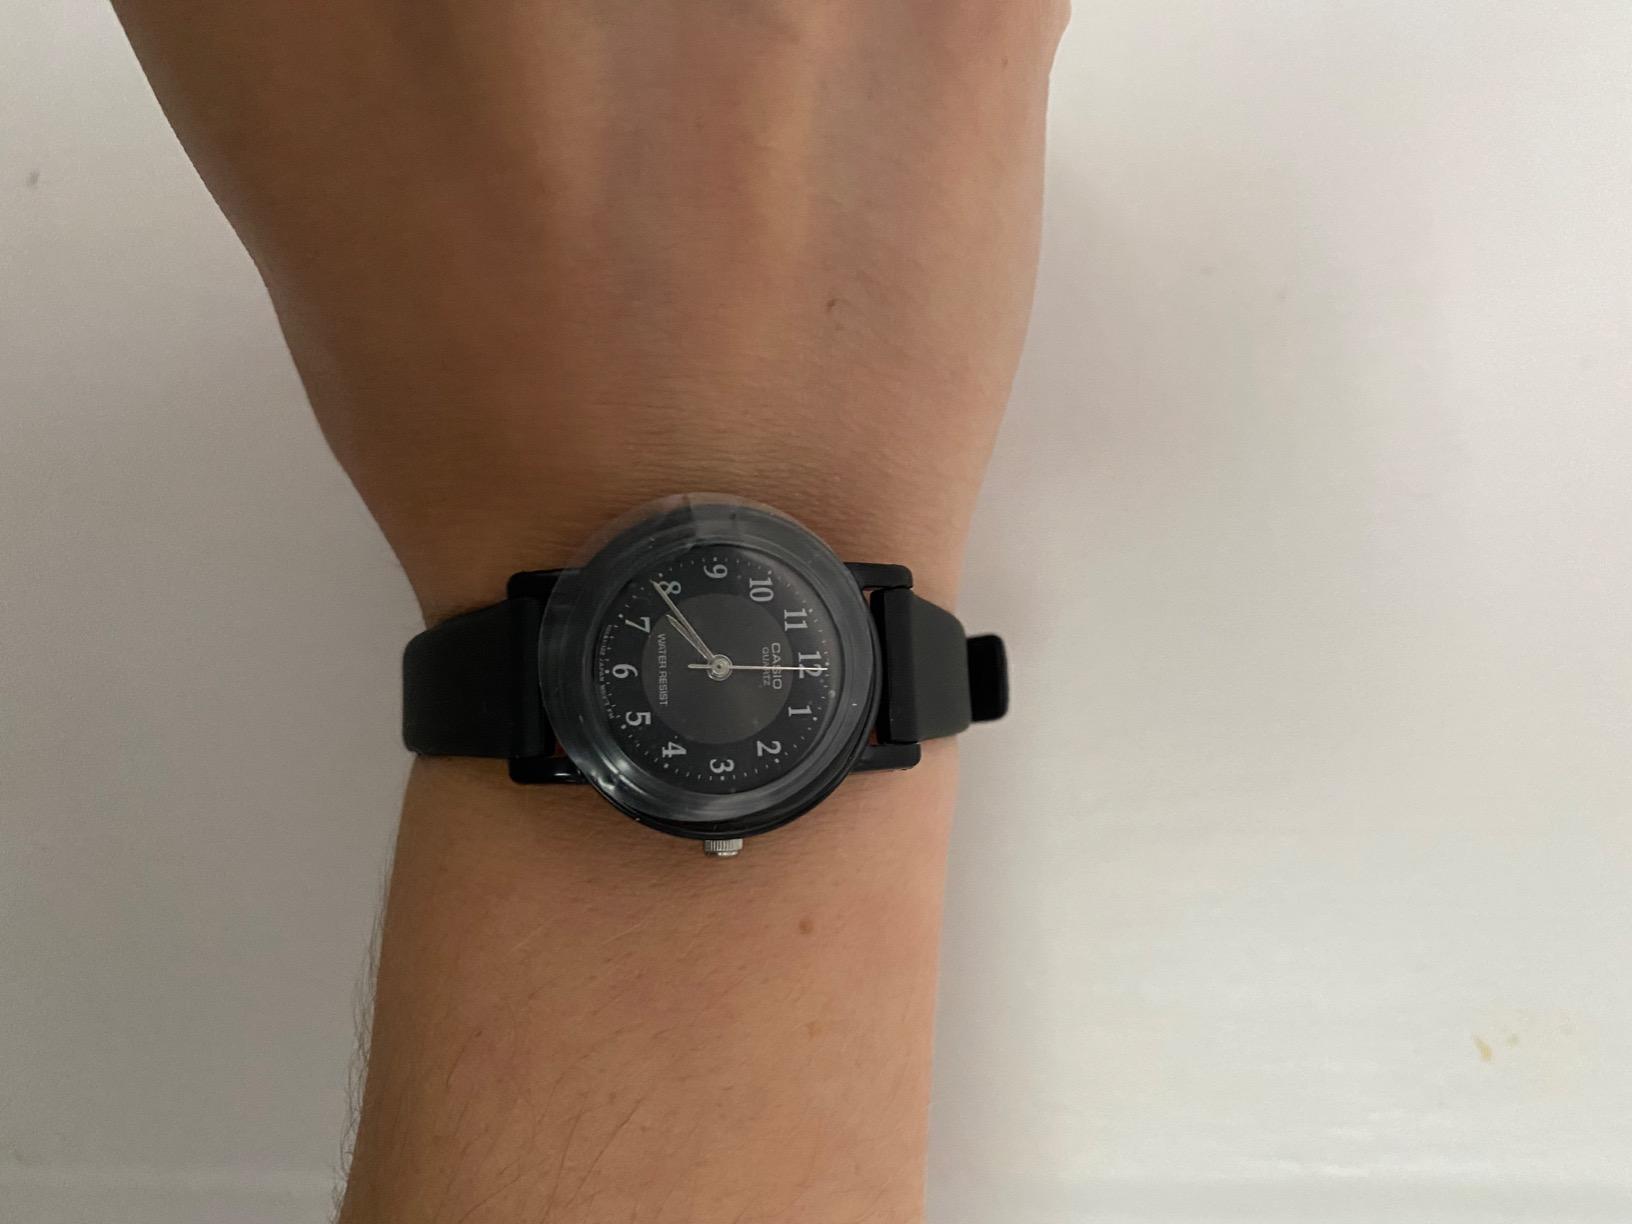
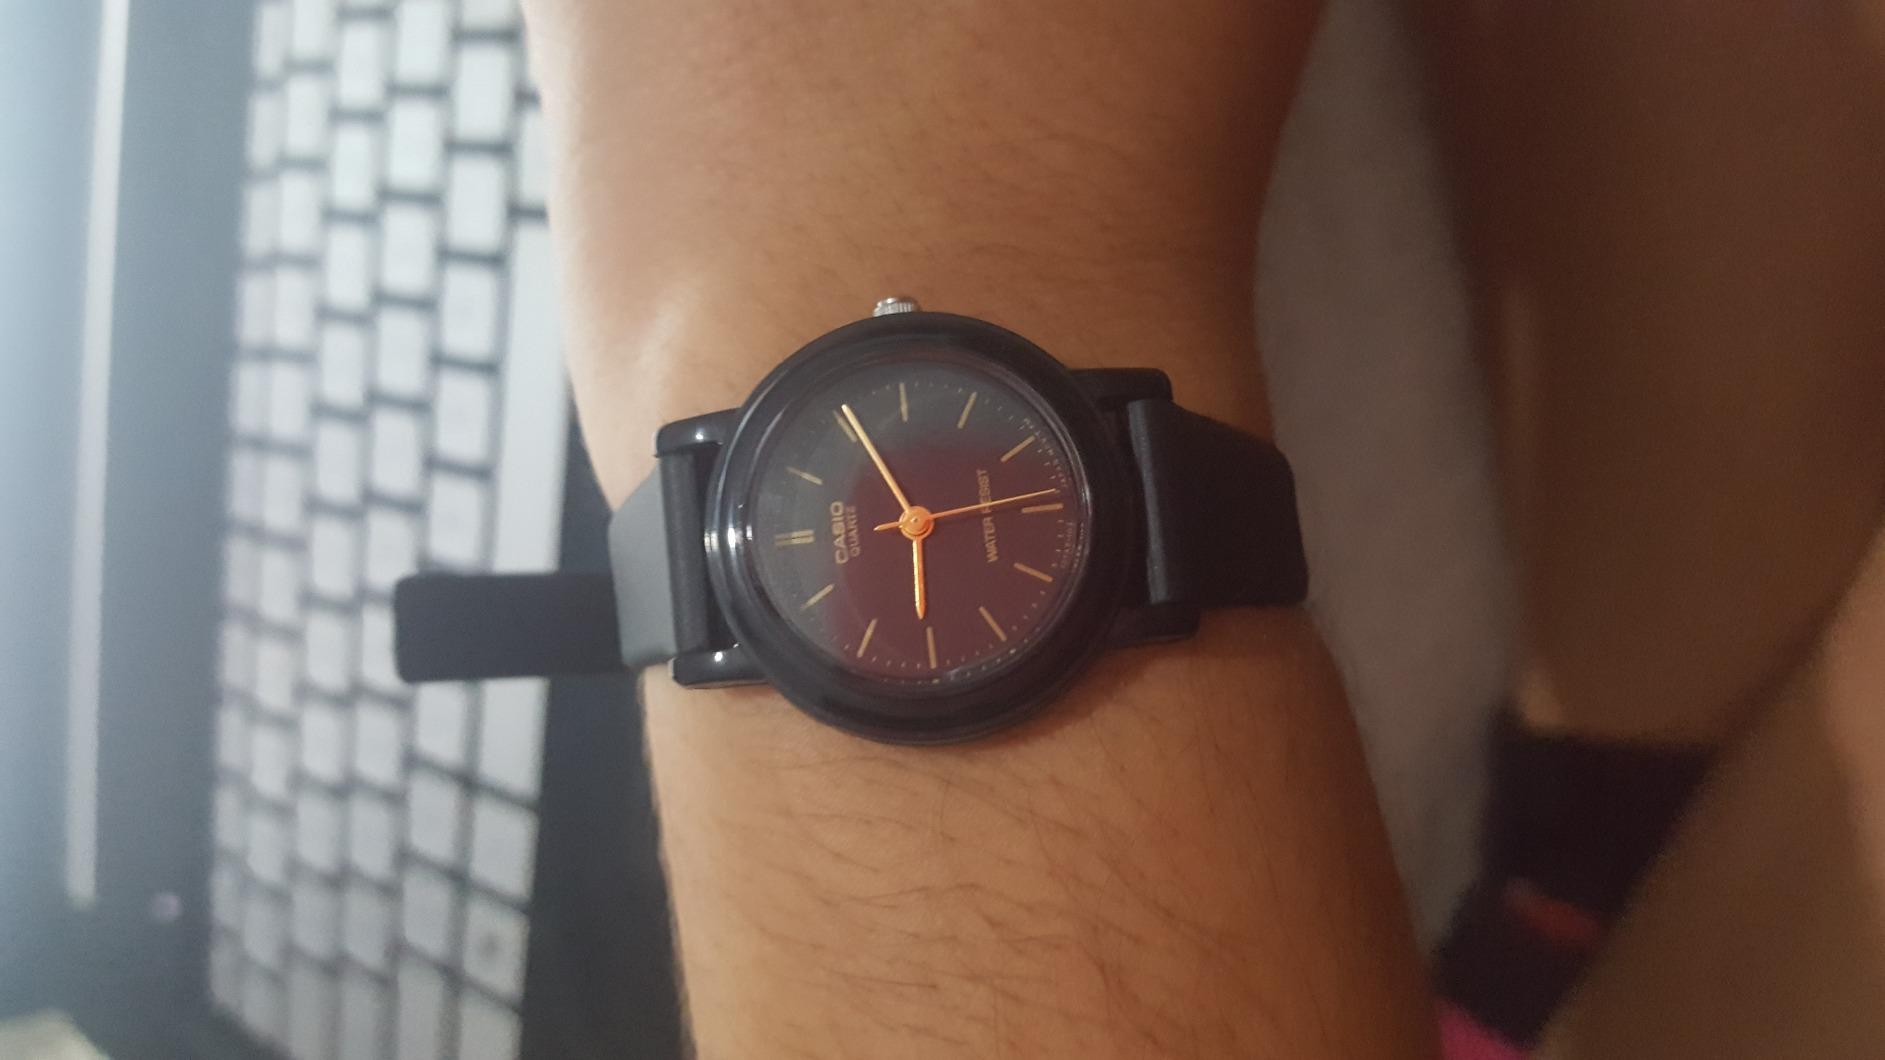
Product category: accessories_watch
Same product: no